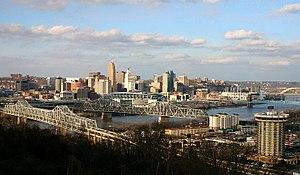
Cet article a pour vocation de présenter une liste de ponts remarquables aux États-Unis, soit par leurs caractéristiques dimensionnelles, soit par leur intérêt architectural ou historique.